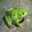
Label: frog